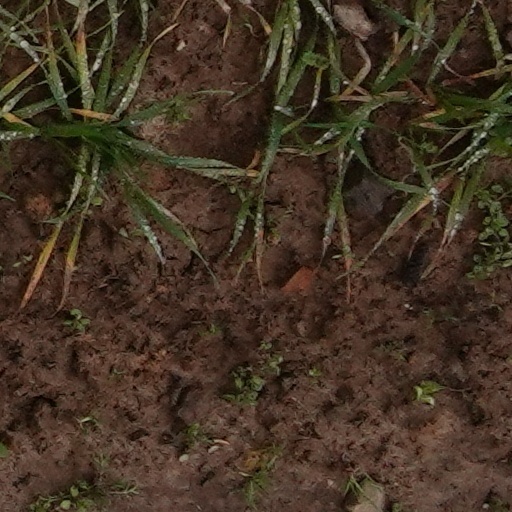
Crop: wheat